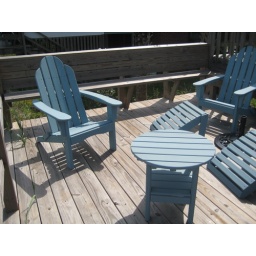
Posh Living's painted Adirondack chairs in blue are perfect for a beachside deck.